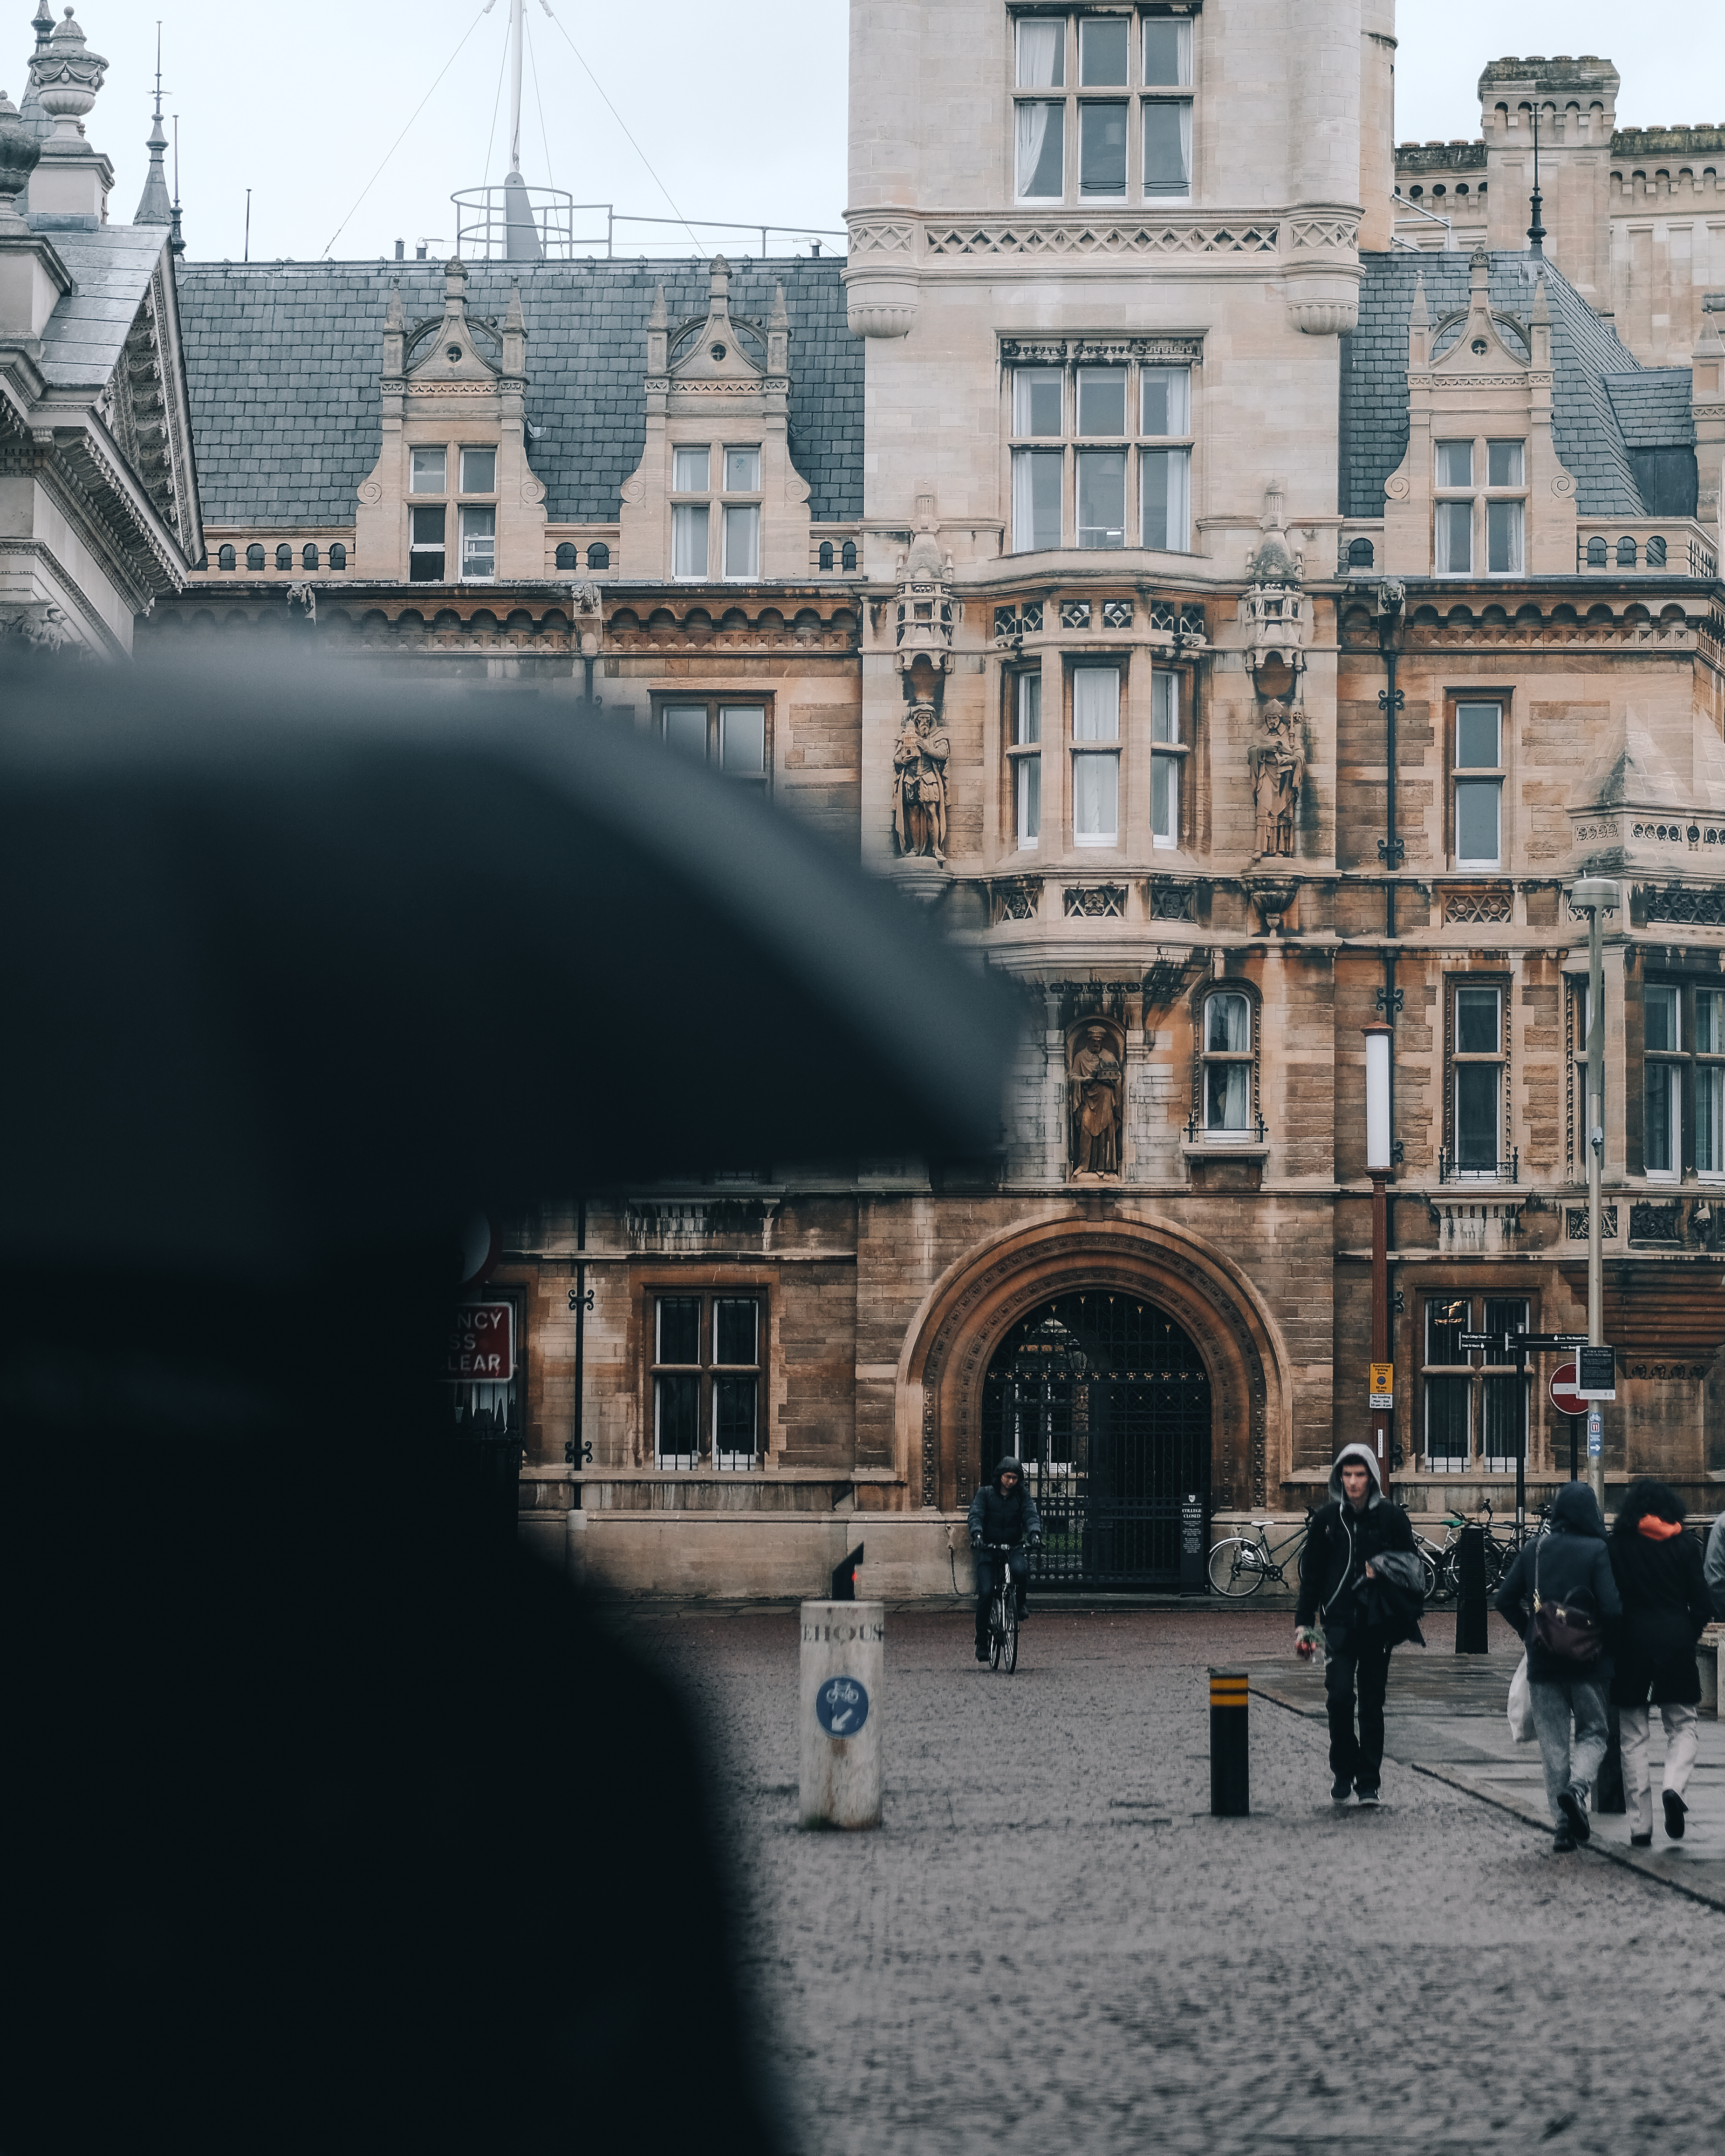
winter, architecture, street, town, city, cityscape, downtown, transport, arch, waterway, infrastructure, urban area